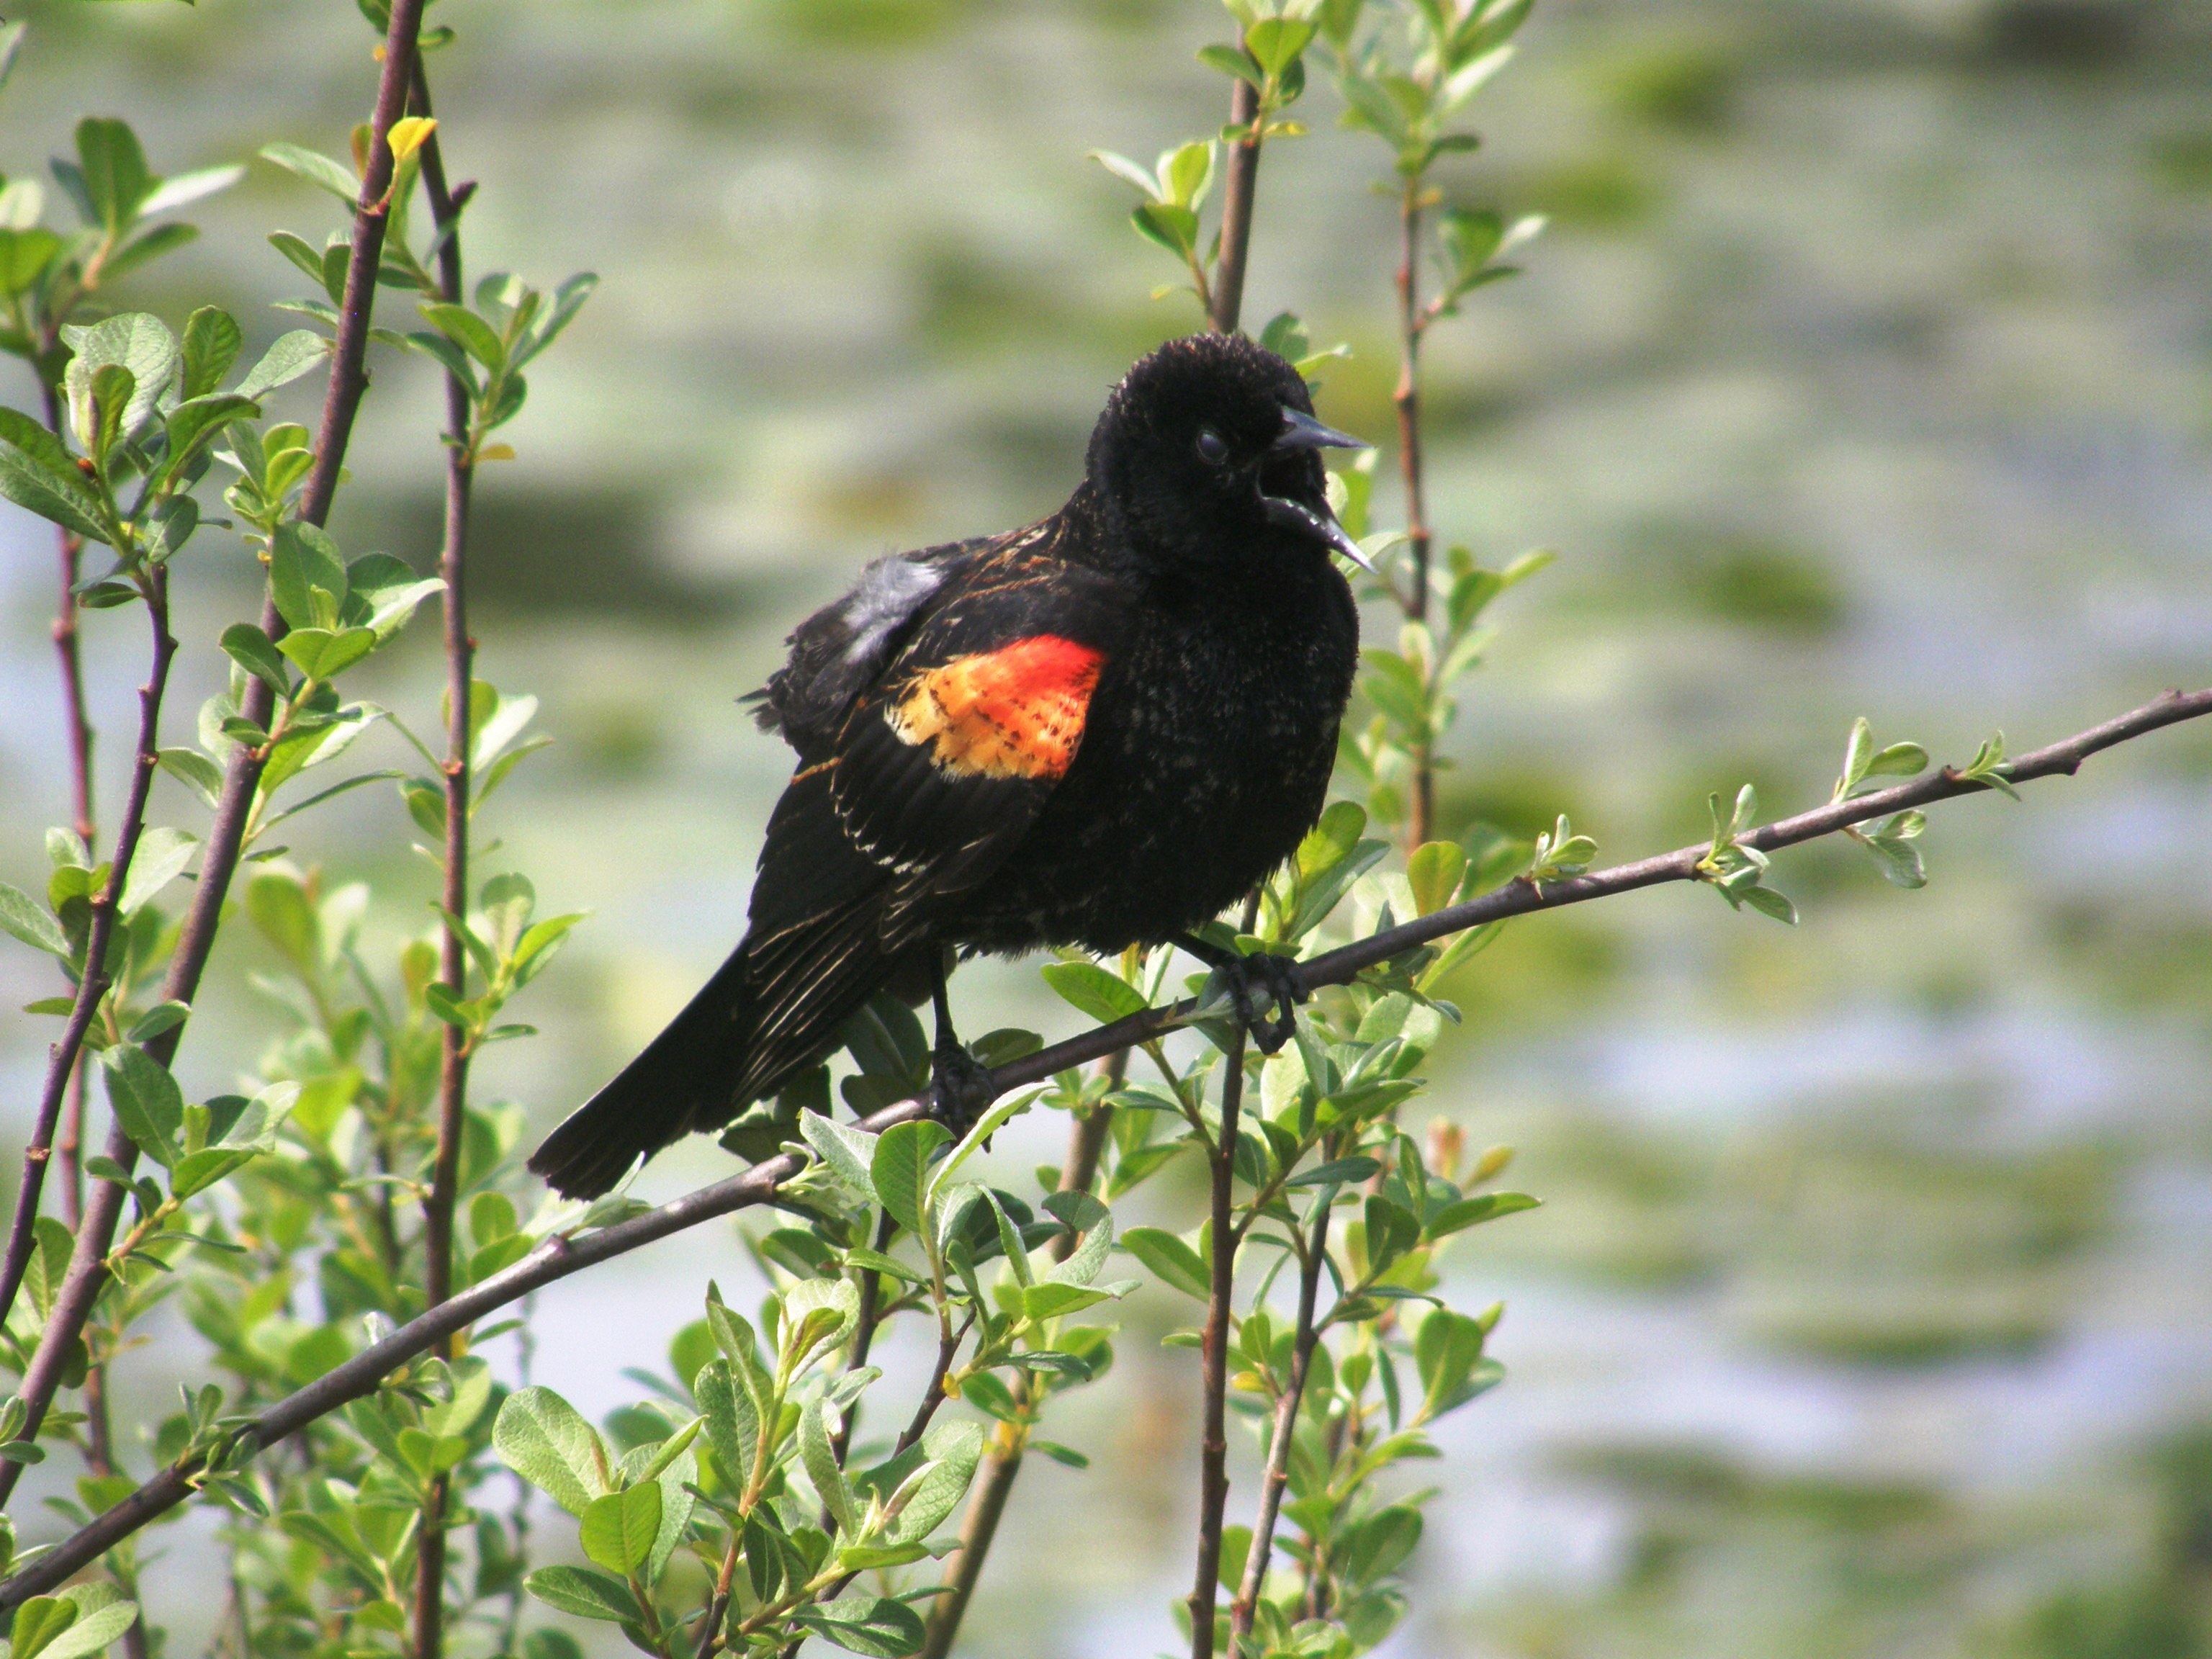
bird, vertebrate, beak, wildlife, blackbird, fauna, branch, perching bird, emberizidae, finch